Happily Ever After (2004 film)

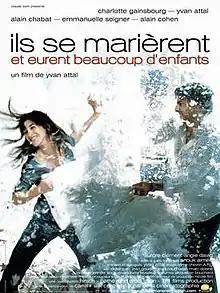
Theatrical release poster

Happily Ever After (Translation: "They married and had many children") is a 2004 French comedy drama film. The film was written and directed by Yvan Attal, produced by Claude Berri, and stars Charlotte Gainsbourg and Yvan Attal.